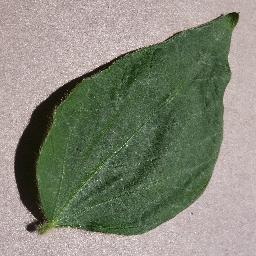
Label: Soybean___healthy